Nuneaton

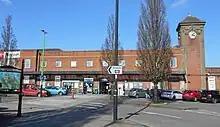
Nuneaton railway station

Nuneaton's name reflects the effect that Christianity has had upon the town's history. Although the Benedictine nunnery which gave the town its name was destroyed at the time of the Reformation, the remaining fragments were incorporated into the Anglican church building now known as the Abbey Church of St Mary the Virgin in Manor Court Road. This is a Victorian construction.